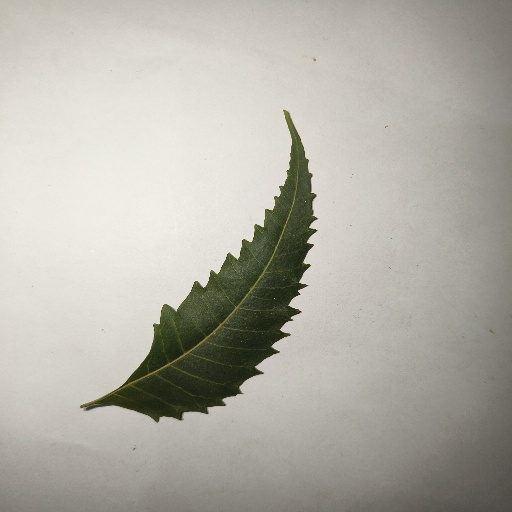
Species: Neem
Leaf condition: Healthy Leaf